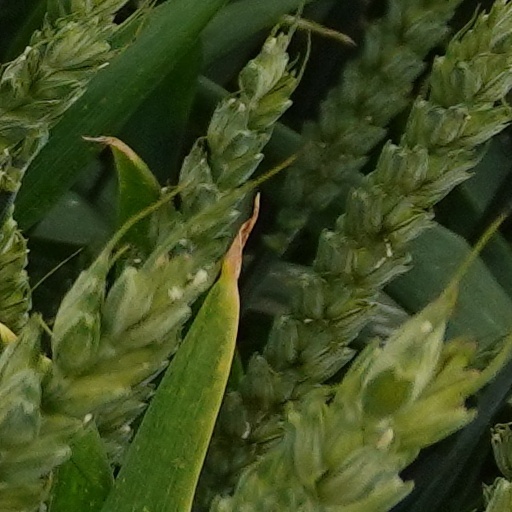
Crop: wheat